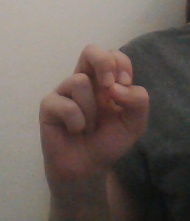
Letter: gaaf